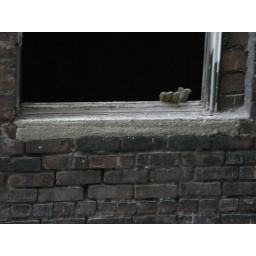
This glove was left in the window of a building about to be demolished across from our apartment in NYC.